Park Row (film)

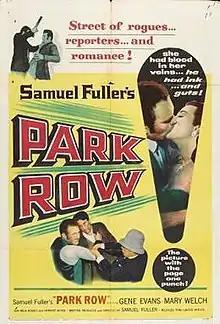

Park Row is a 1952 American independent drama film starring Gene Evans as a New York City journalist who founds a new type of newspaper in the 1880s and Mary Welch as the established publisher who opposes him. It was written, directed, produced and financed by Samuel Fuller, himself a New York reporter prior to turning to filmmaking. It was his favorite film, though it did not do well at the box office.